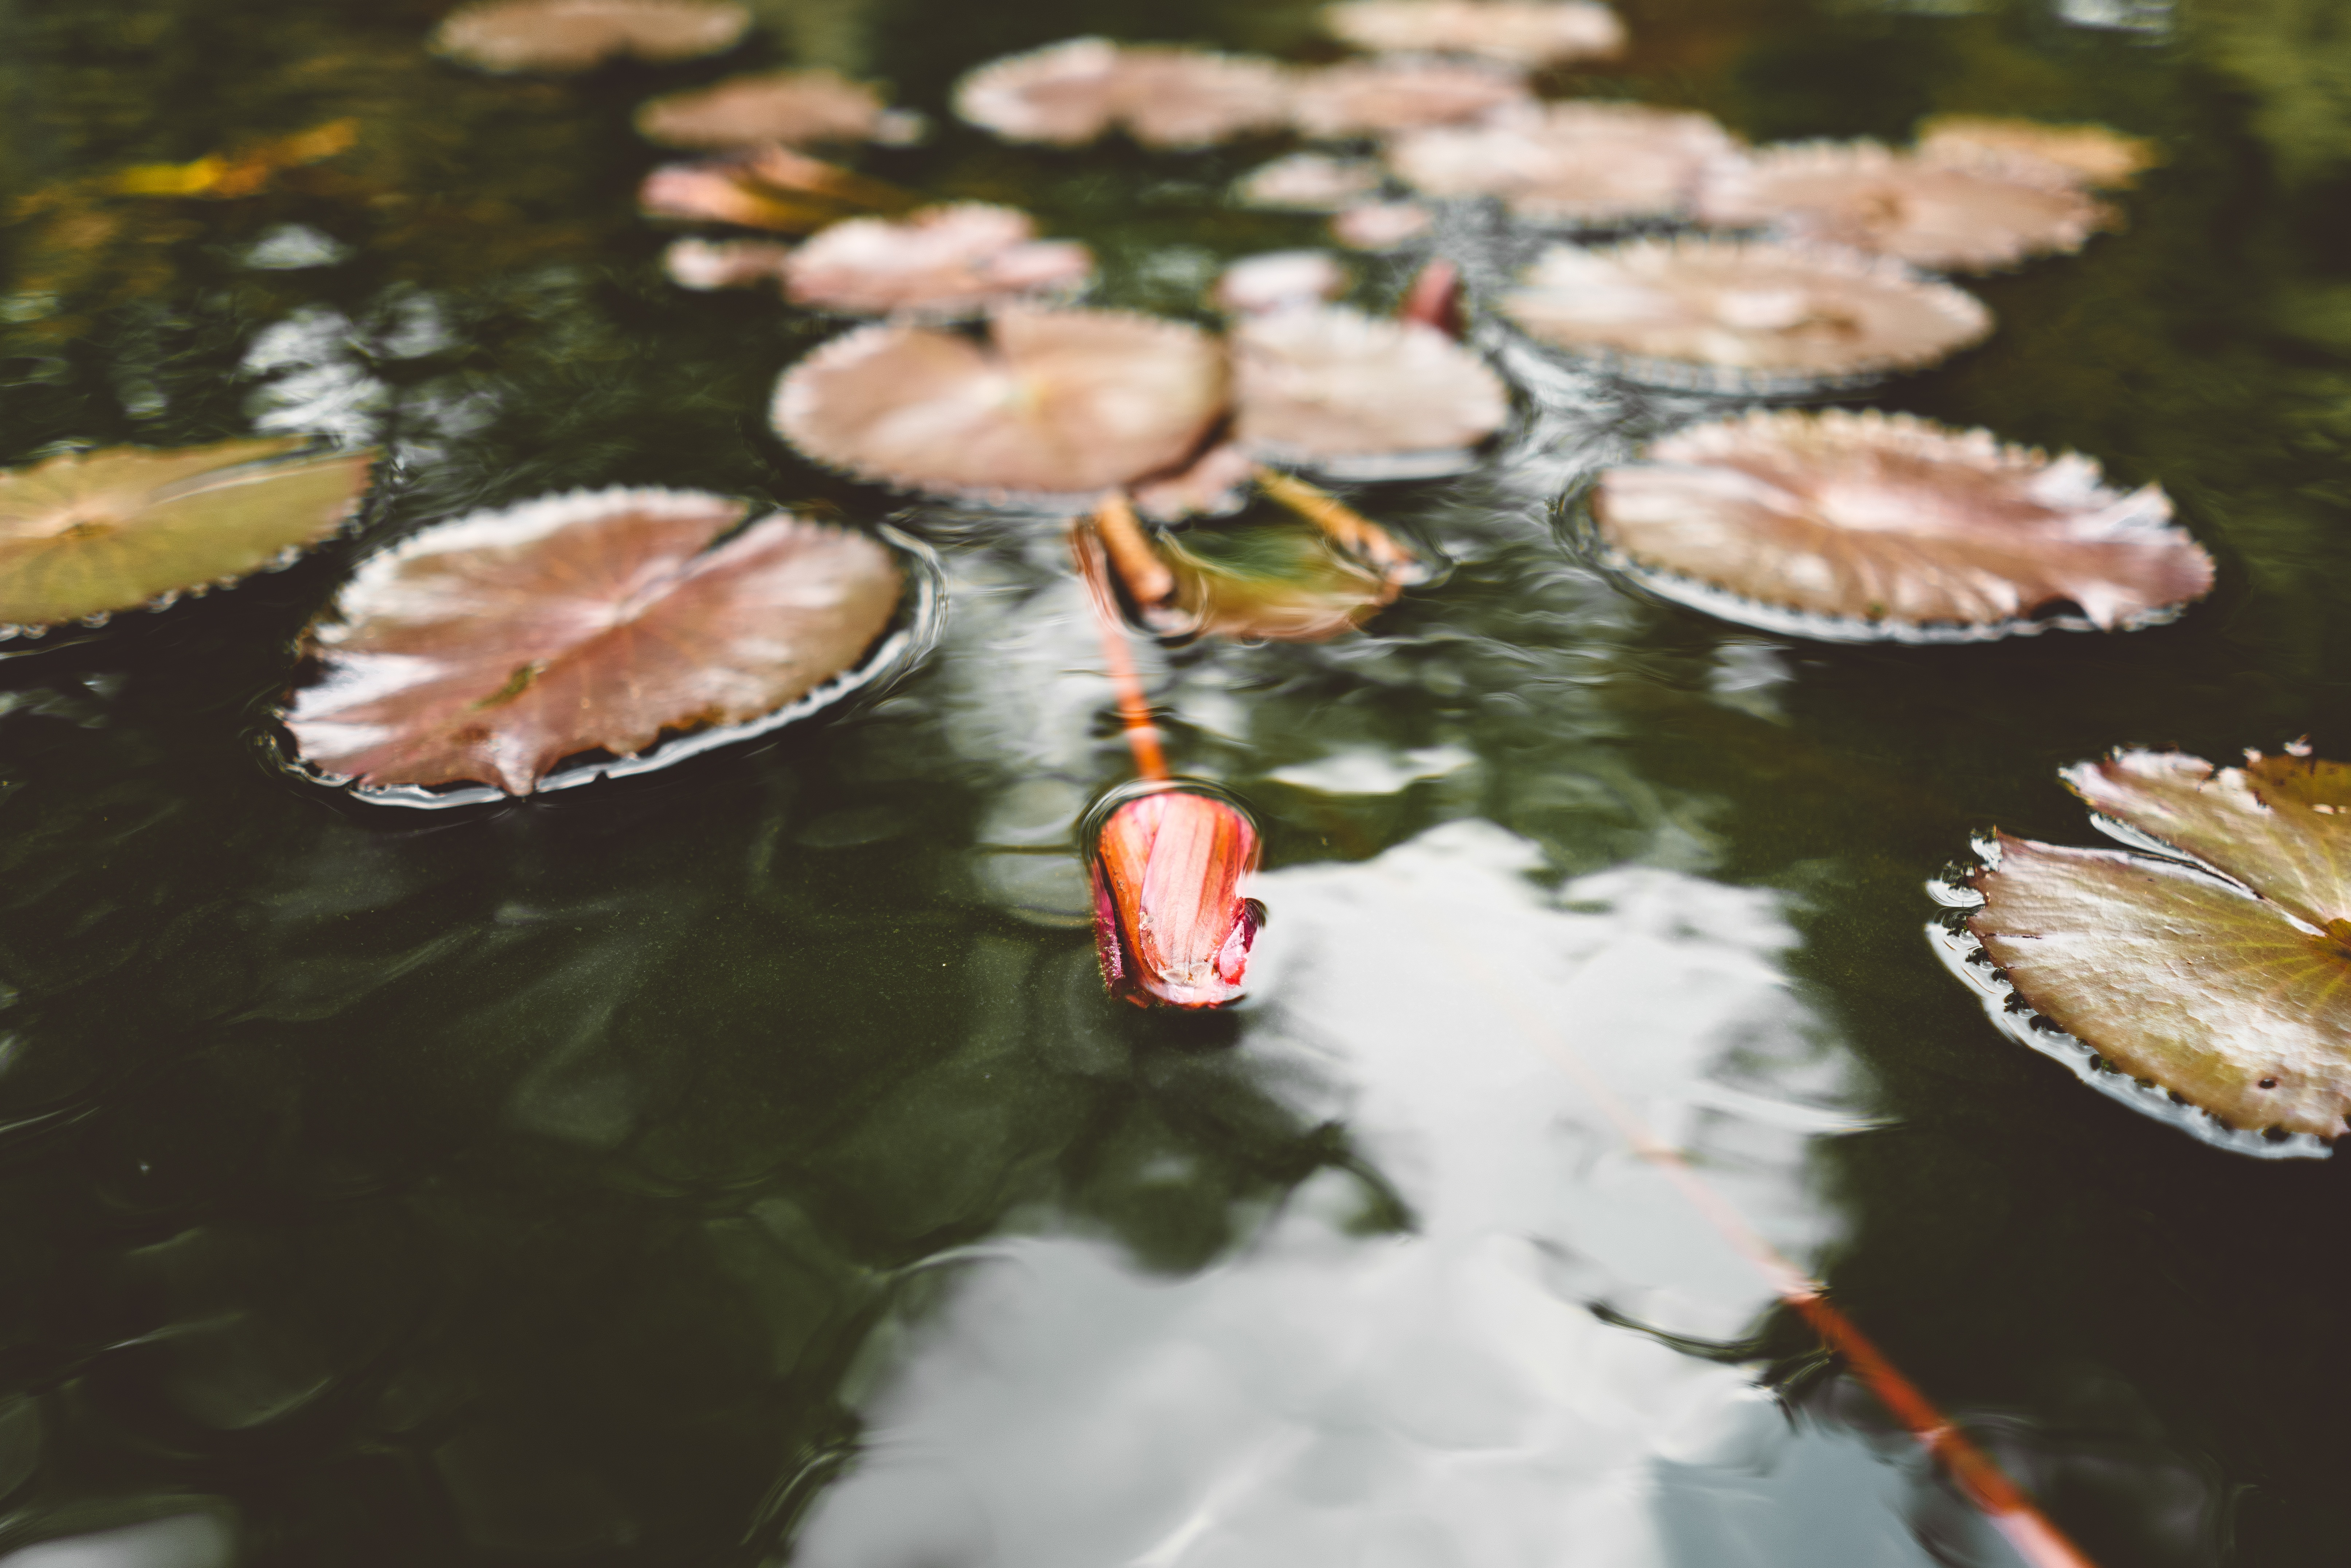
water, nature, leaf, flower, petal, pond, rose, reflection, autumn, flora, season, lily pad